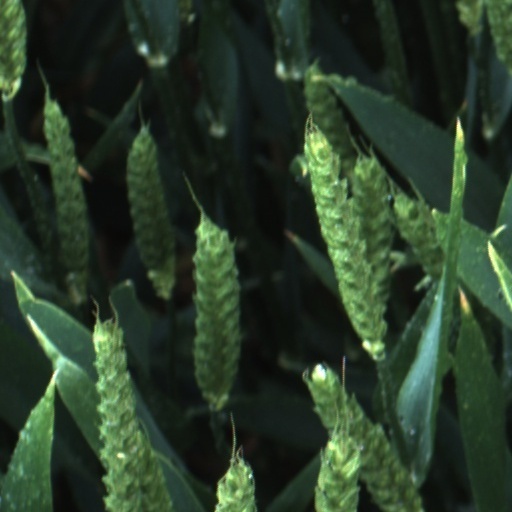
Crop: wheat